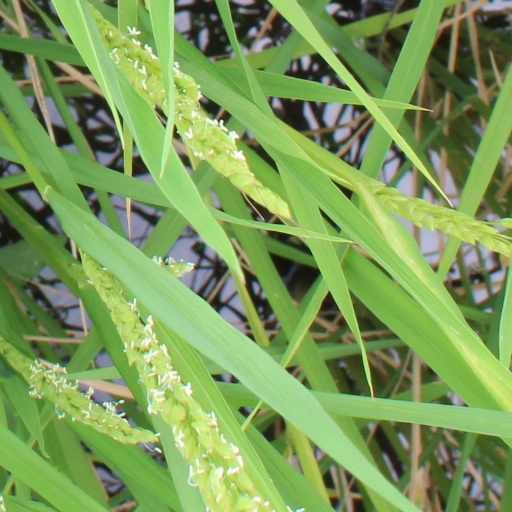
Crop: rice